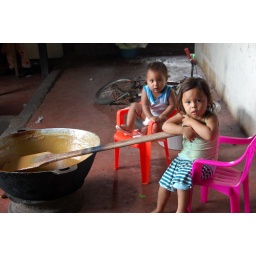
The little girl was very cute and wanted to be in lots of pictures!